John Lee Tae-seok

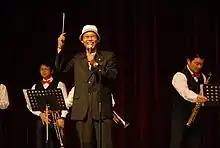
John's band in Korea 2009

His work is featured in the 2010 film "Don't Cry for Me, Sudan".